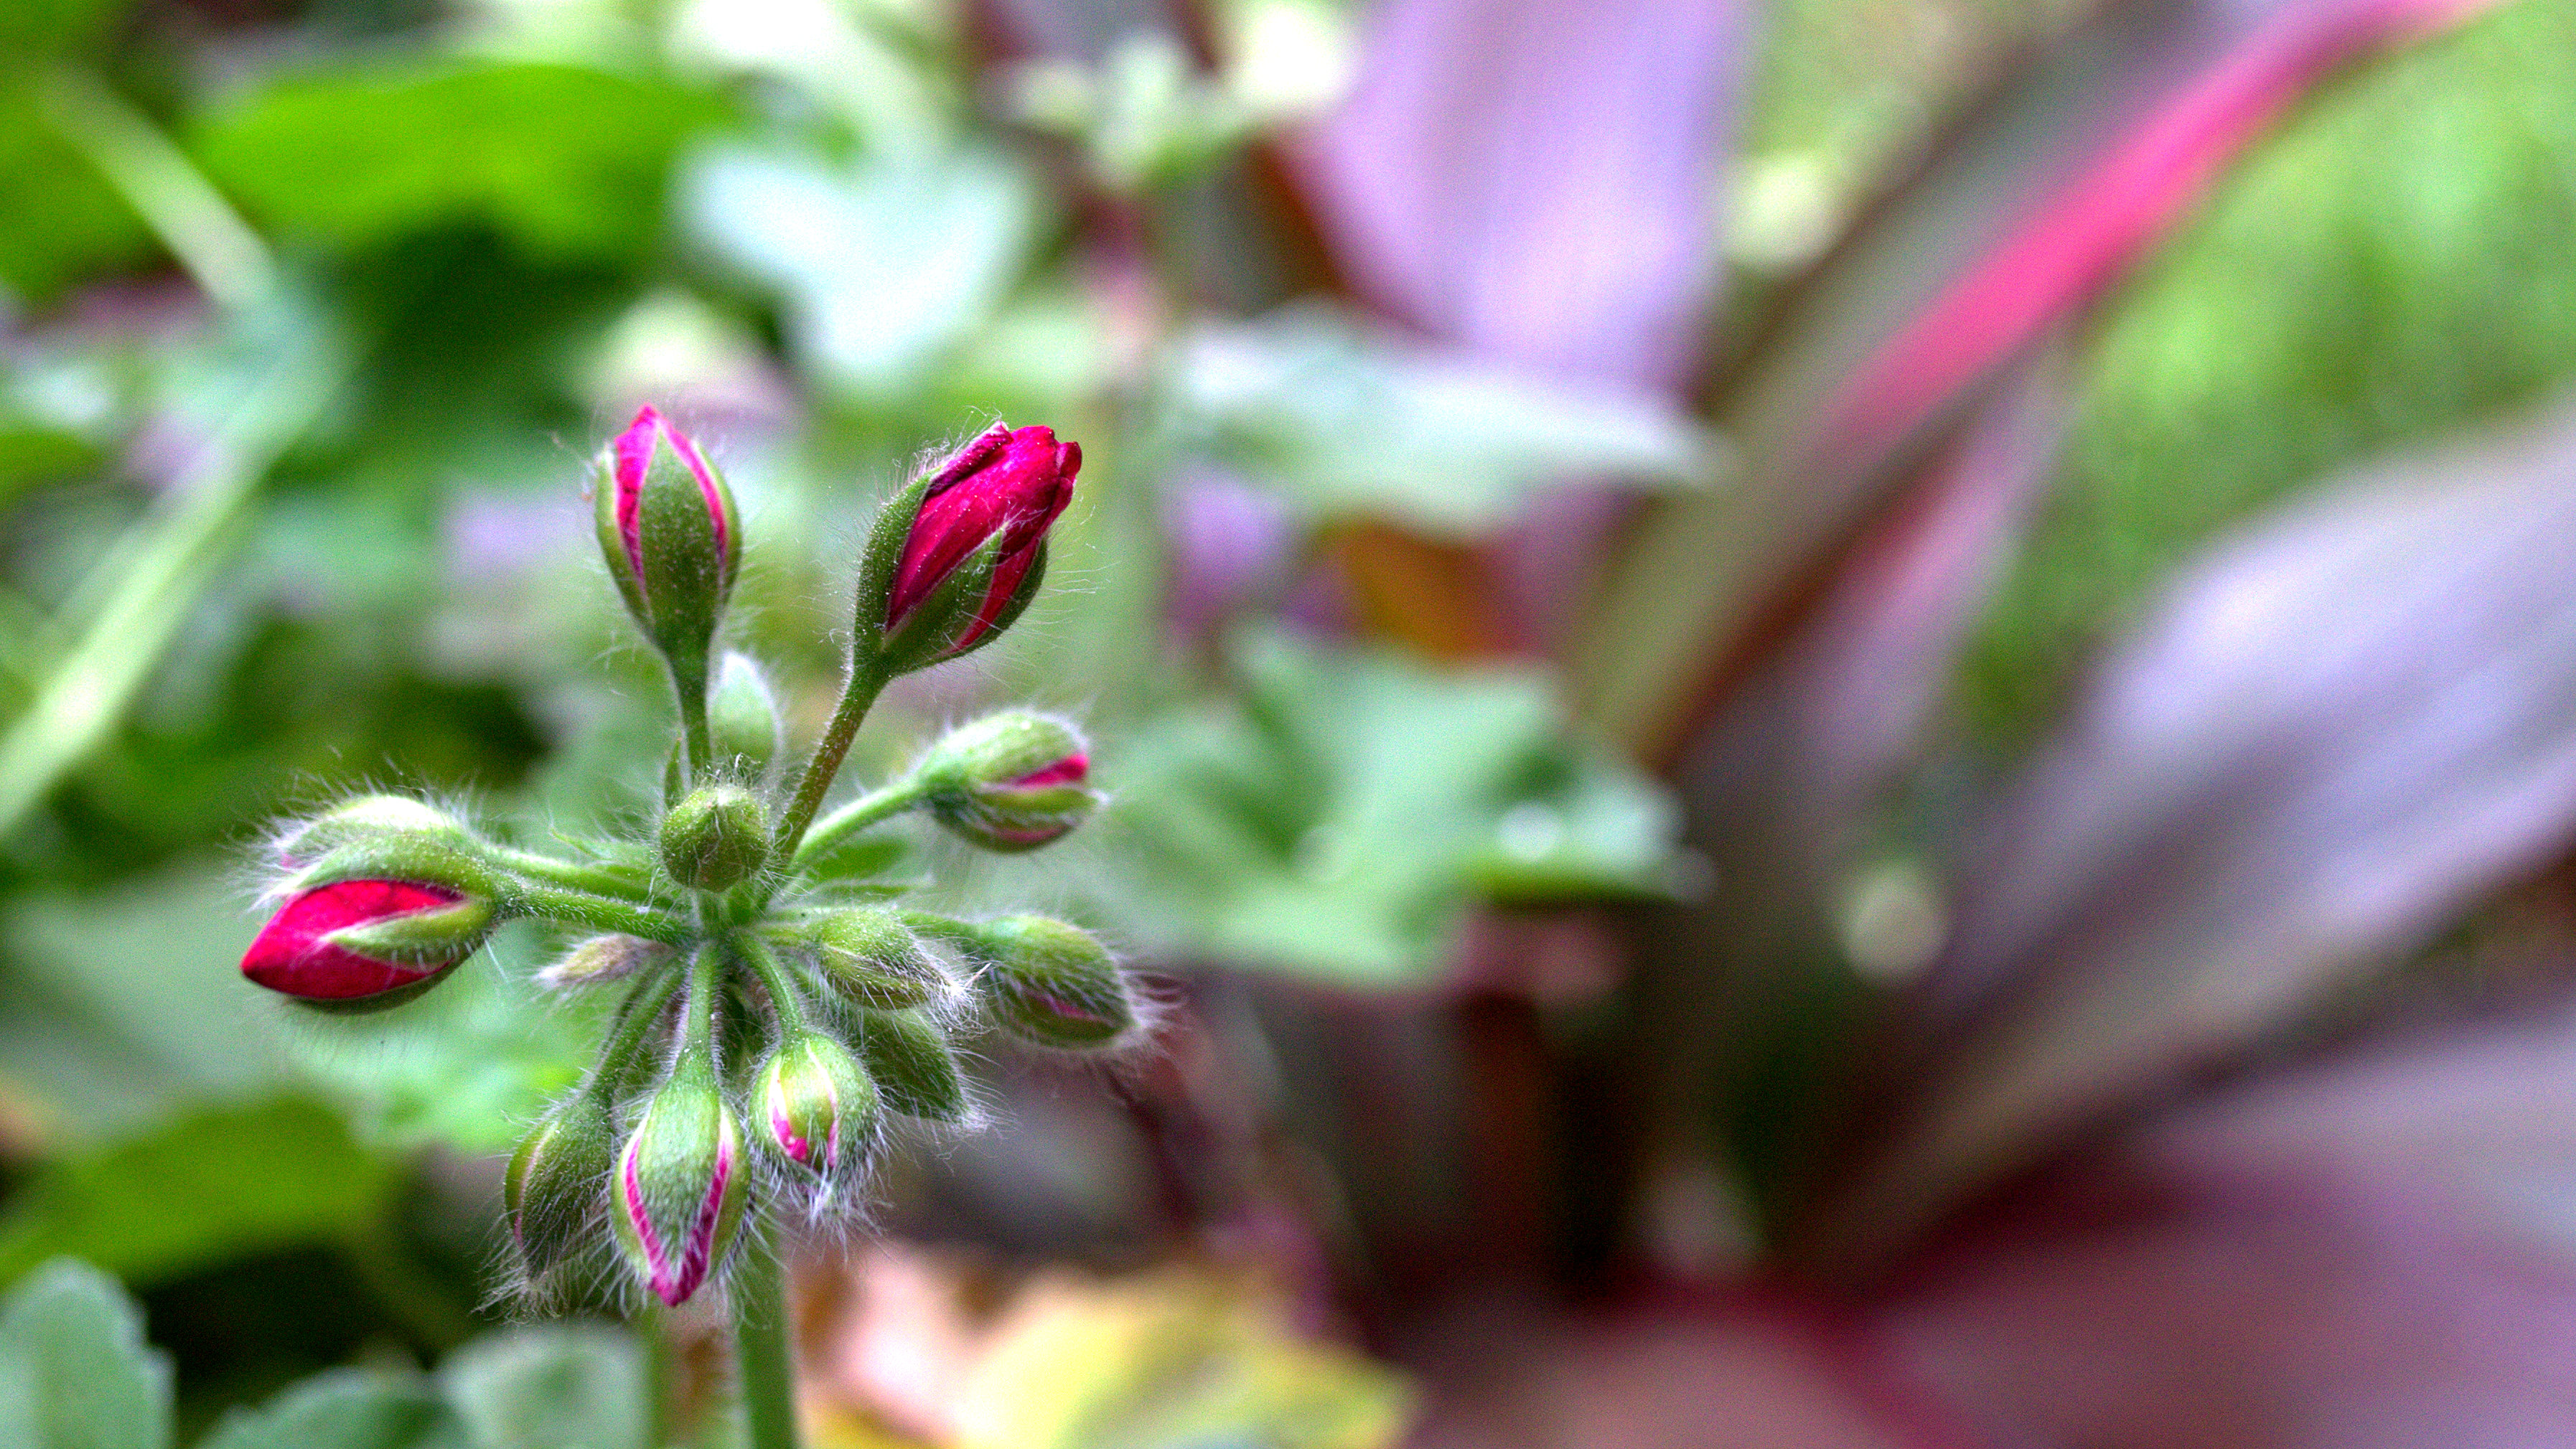
nature, blossom, plant, leaf, flower, petal, green, herb, macro, botany, flora, wildflower, close up, shrub, flor, plantas, argentina, misiones, macro photography, flowering plant, land plant